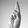
ASL letter: R